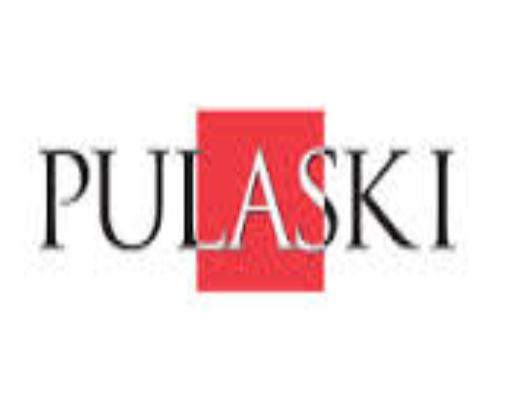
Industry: Others